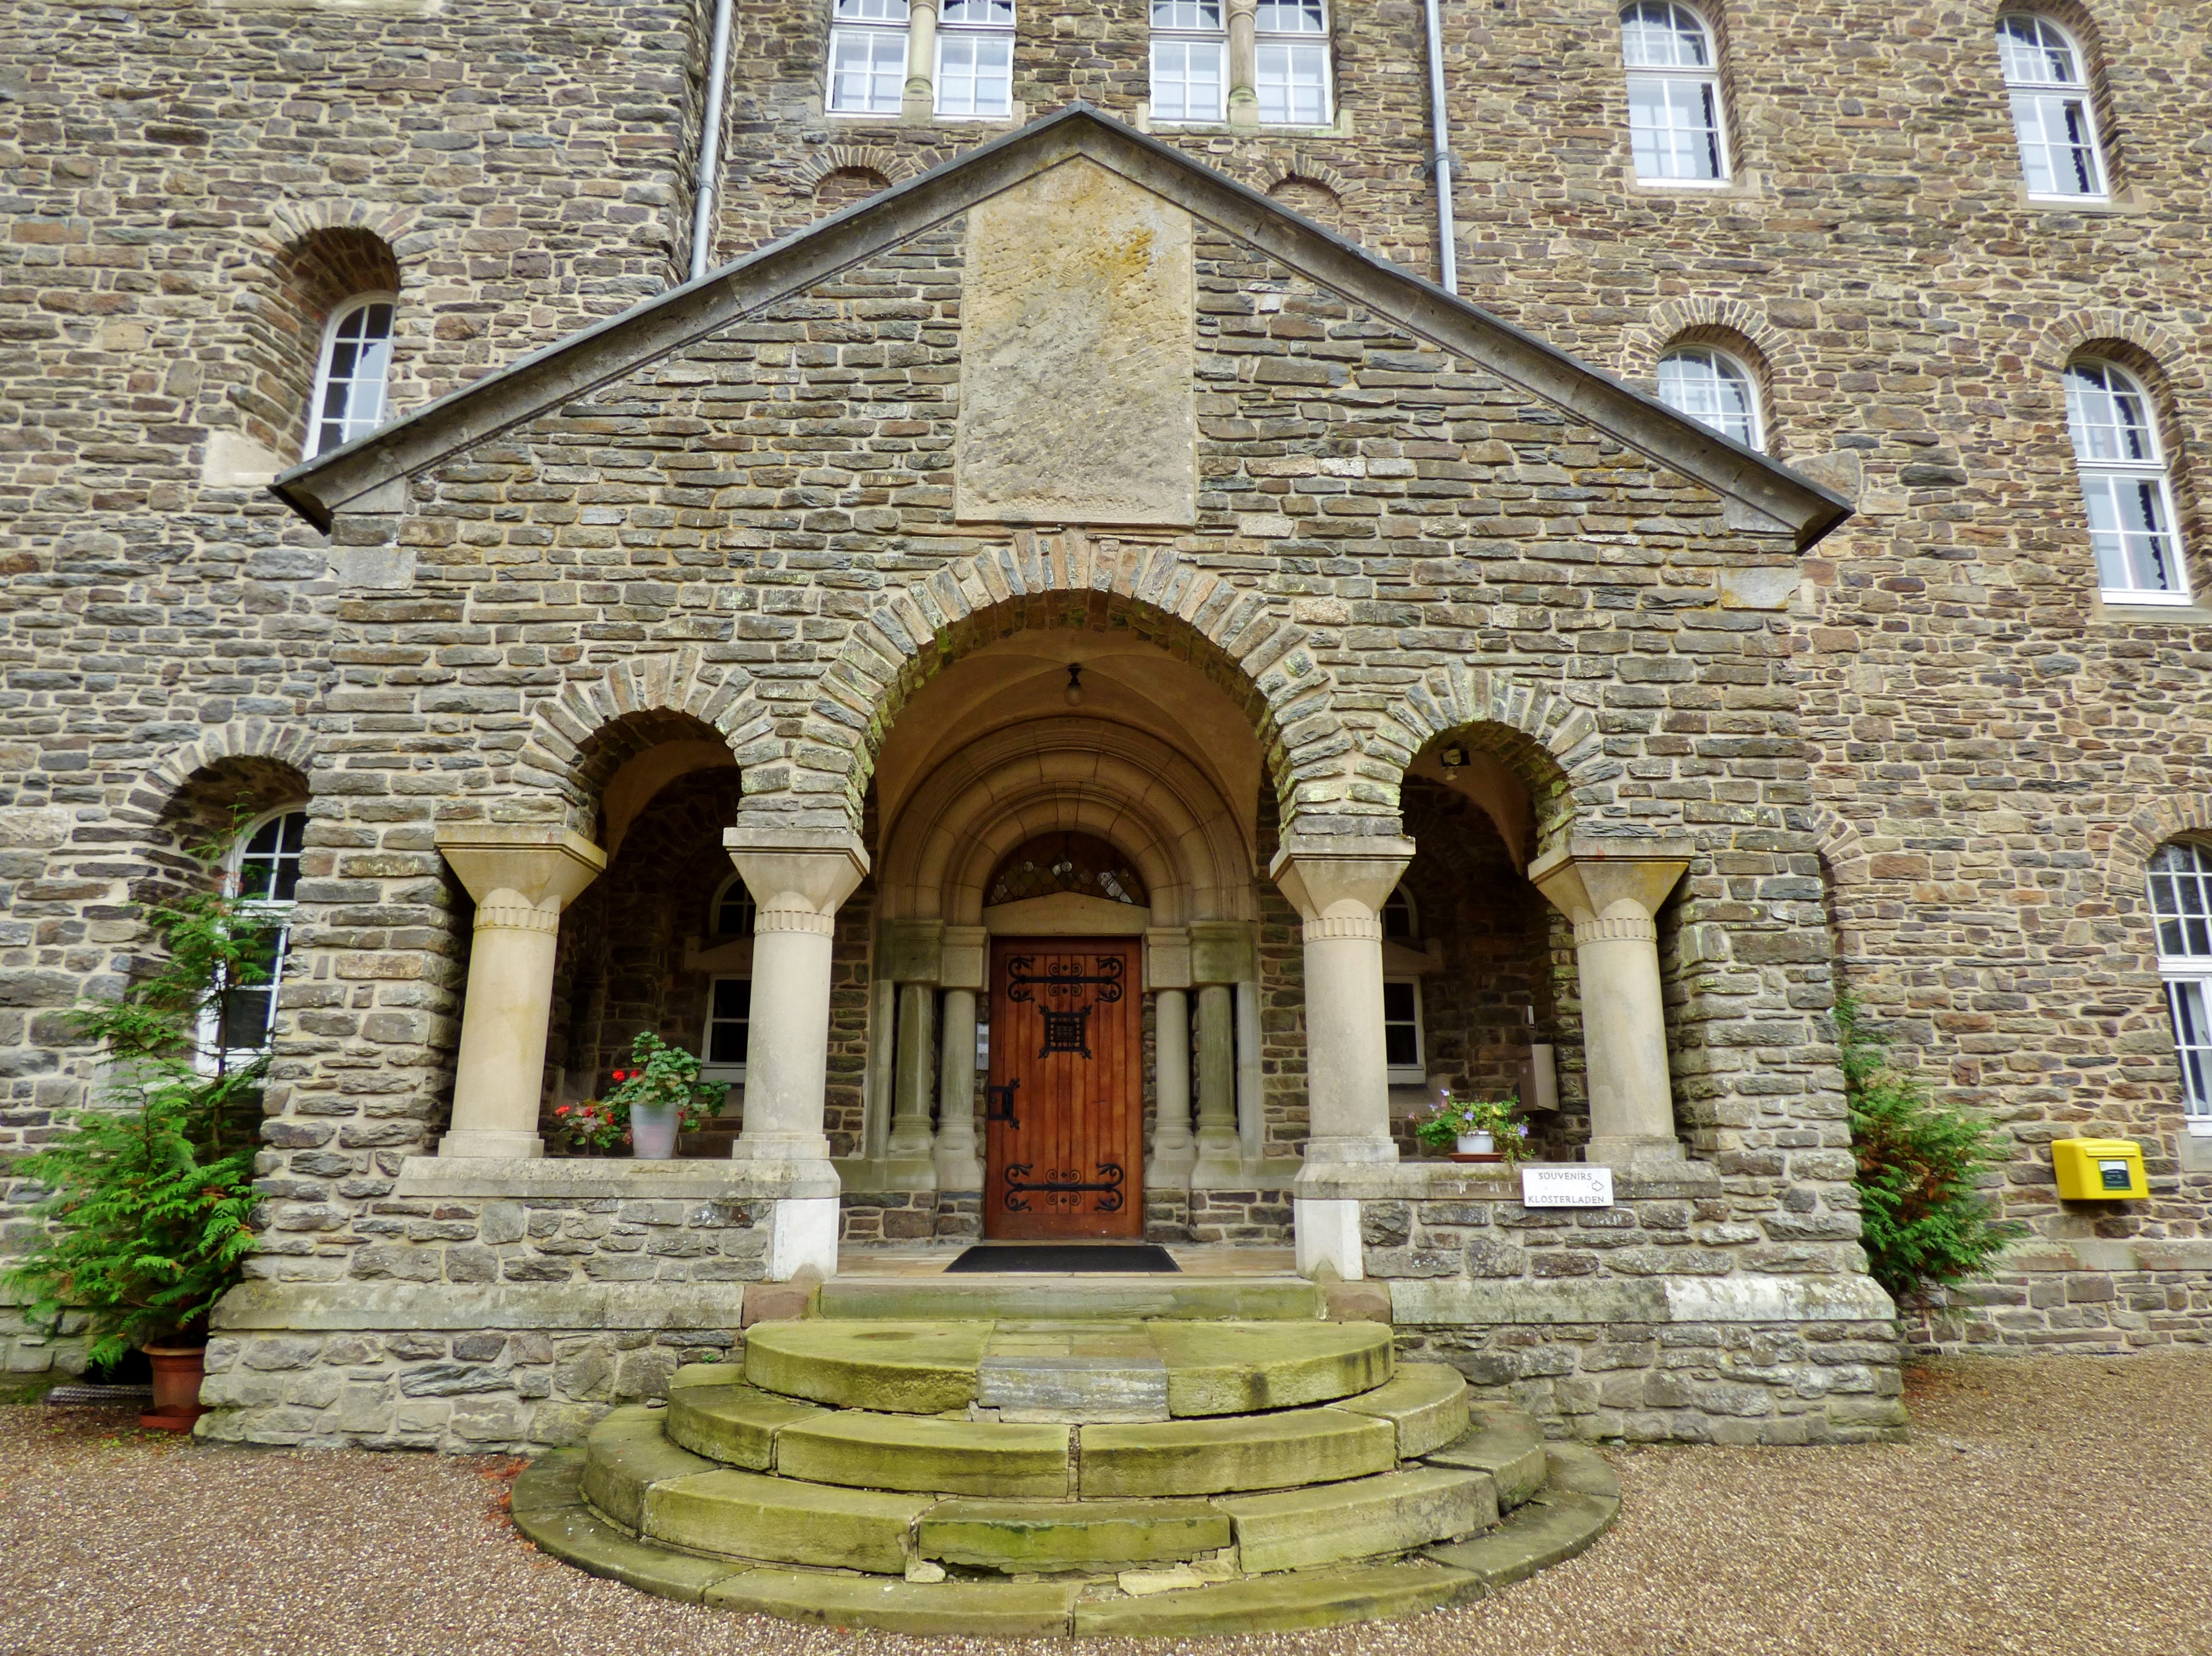
architecture, building, europe, arch, entrance, church, chapel, place of worship, courtyard, monastery, shrine, synagogue, abbey, luxembourg, estate, ancient history, clervaux